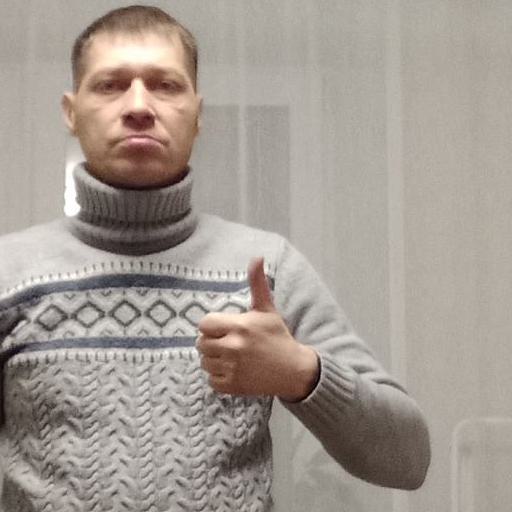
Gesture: like